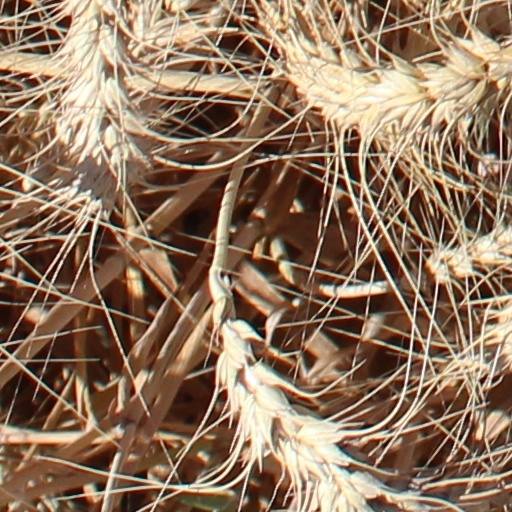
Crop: wheat